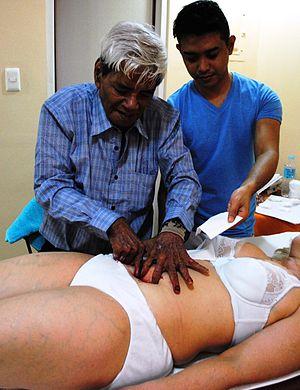
La chirurgie psychique est un acte de prestidigitation destiné à faire croire à une intervention chirurgicale, pratiquée à main nue au moyen d'une prétendue incision dans une partie du corps, suivie du retrait apparent d'une « matière pathologique » suivi de la disparition des traces de l'incision et visant à la guérison de la maladie que venait faire soigner le « patient ».